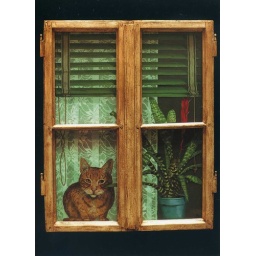
cat by the window by Anna Hollerer